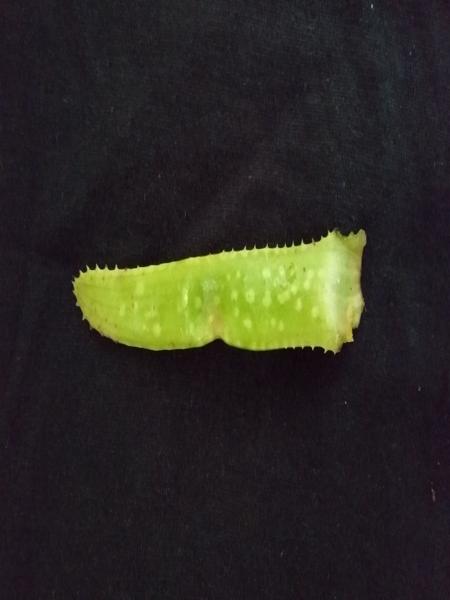
Plant: Aloevera